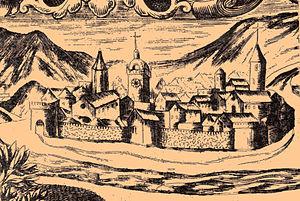
Apt gravure de Sarret vers 1615 1620
Apt est une commune française, sous-préfecture du département de Vaucluse, dans la région Provence-Alpes-Côte d'Azur.